Bobby Peel

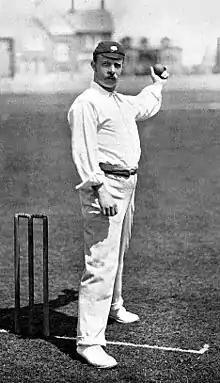
Peel c. 1895.

During the 1894 season, the Melbourne Cricket Club and the trustees of the Sydney Cricket Ground combined to organise another English tour of Australia. They asked Andrew Stoddart to raise a team, and Peel was chosen. Peel was successful in the opening first-class matches of the tour. He took five wickets in an innings against South Australia, Victoria and New South Wales; after three games, he had taken 23 wickets, and he and Briggs provided the main threat with the ball. Against Victoria, Peel also scored 48 and 65 with the bat. He played a leading role in the first Test, which "Wisden" described as "probably the most sensational match ever played either in Australia or in England". Australia scored 586 in their first innings; England scored 325 and, following-on, scored 437 to leave a target of 177 to win. At the end of the fifth day's play, Australia had scored 113 for two, and were overwhelming favourites to win.